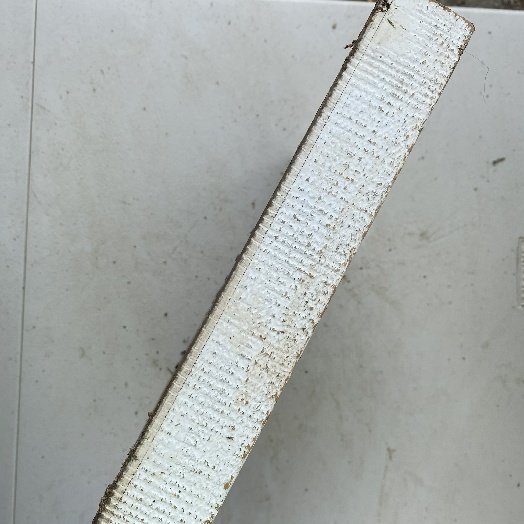
Label: Miscellaneous Trash